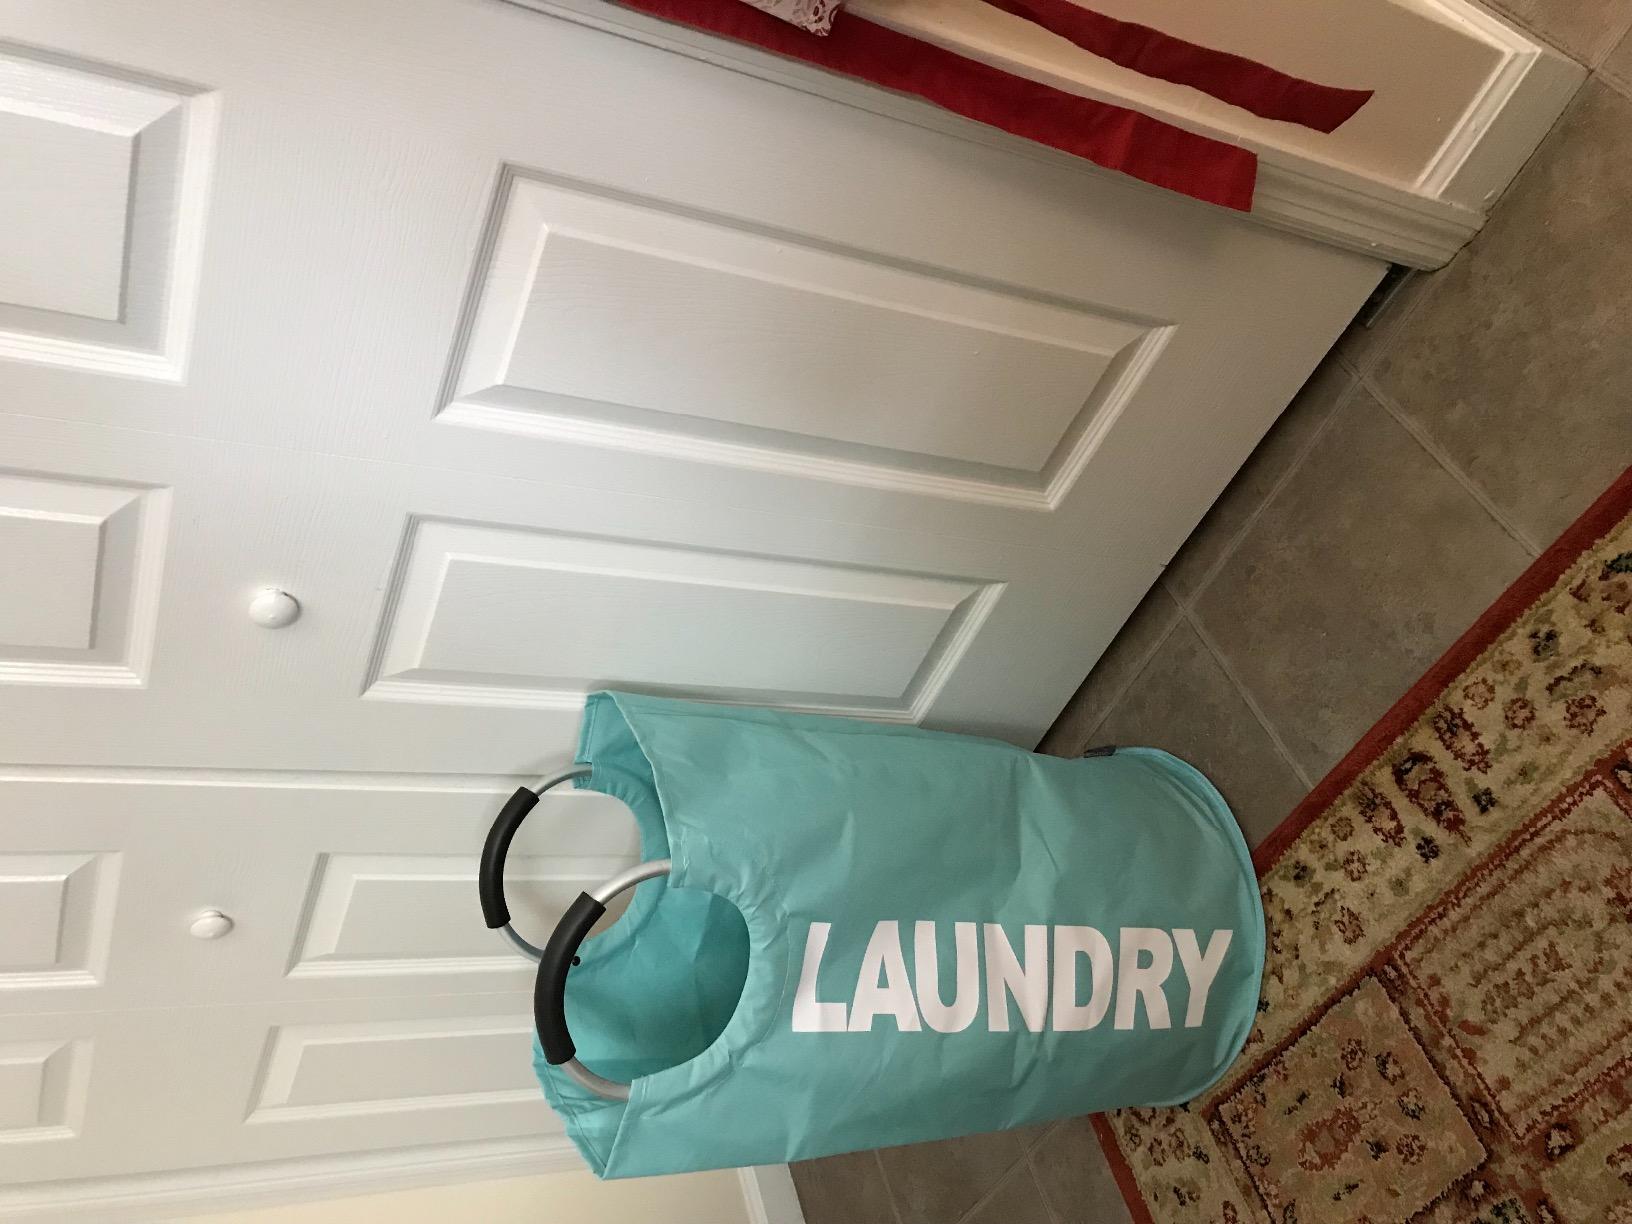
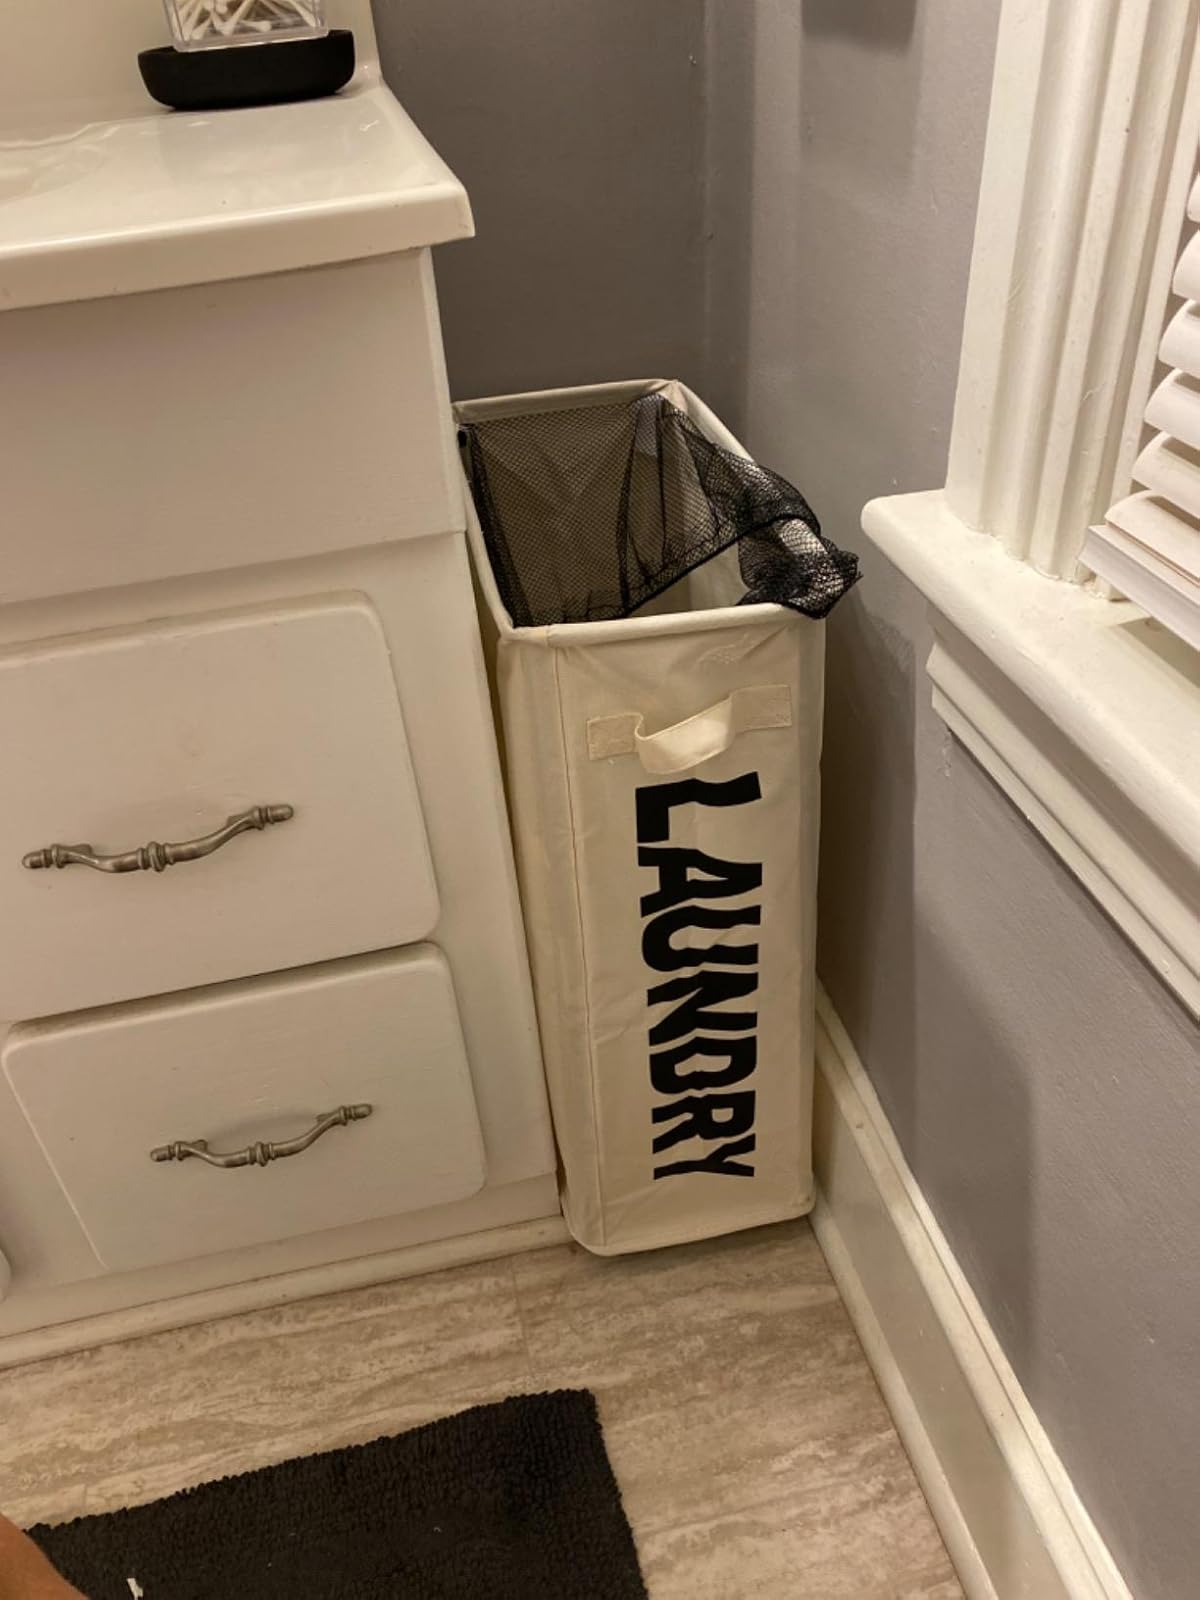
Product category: items_hamper
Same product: no